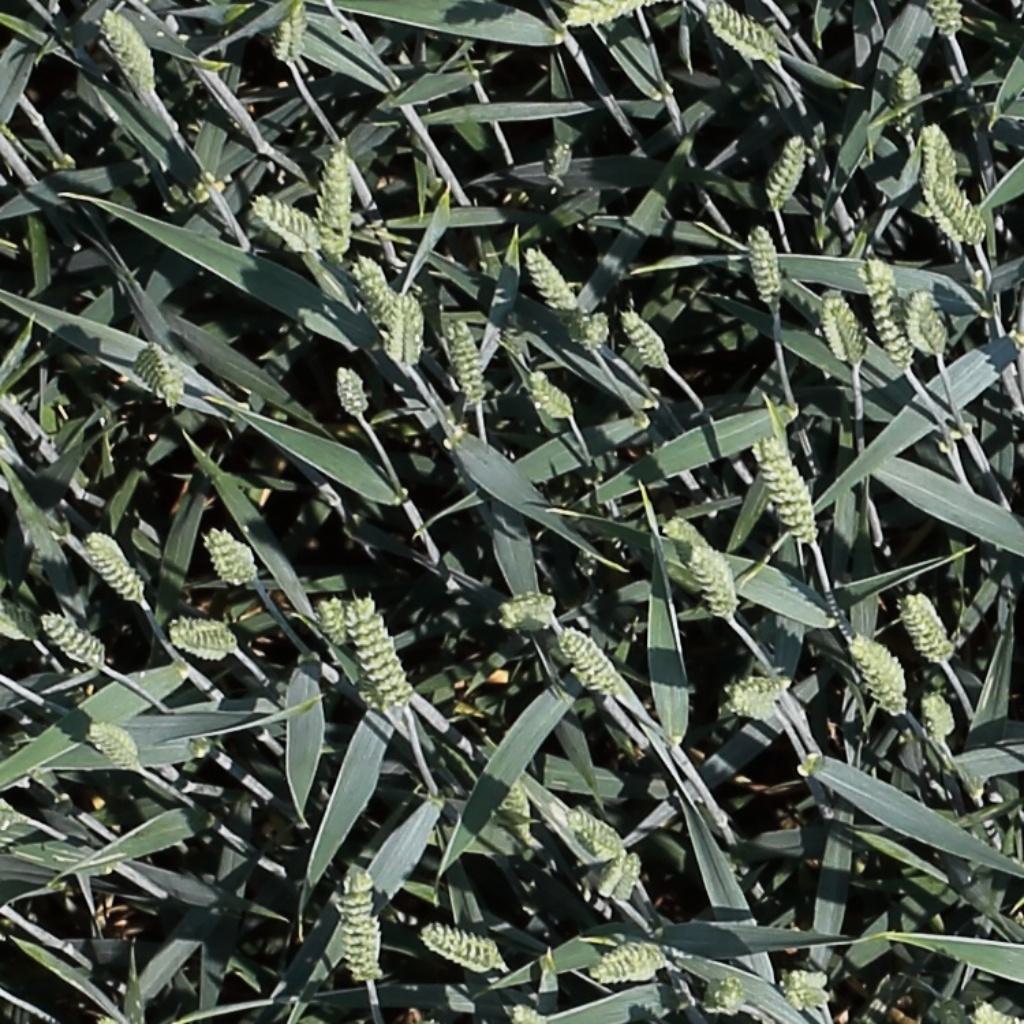
Country: Switzerland
Location: Usask
Wheat development stage: Filling